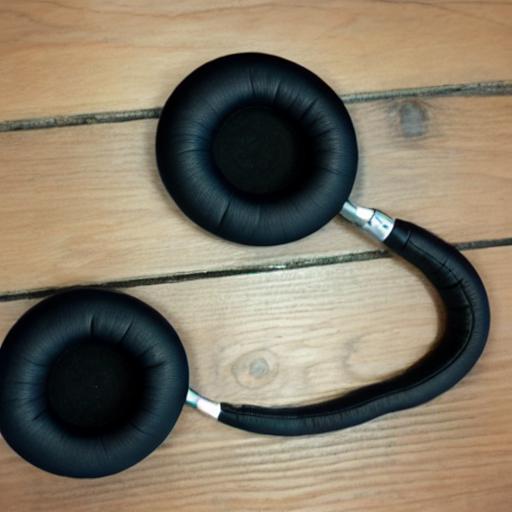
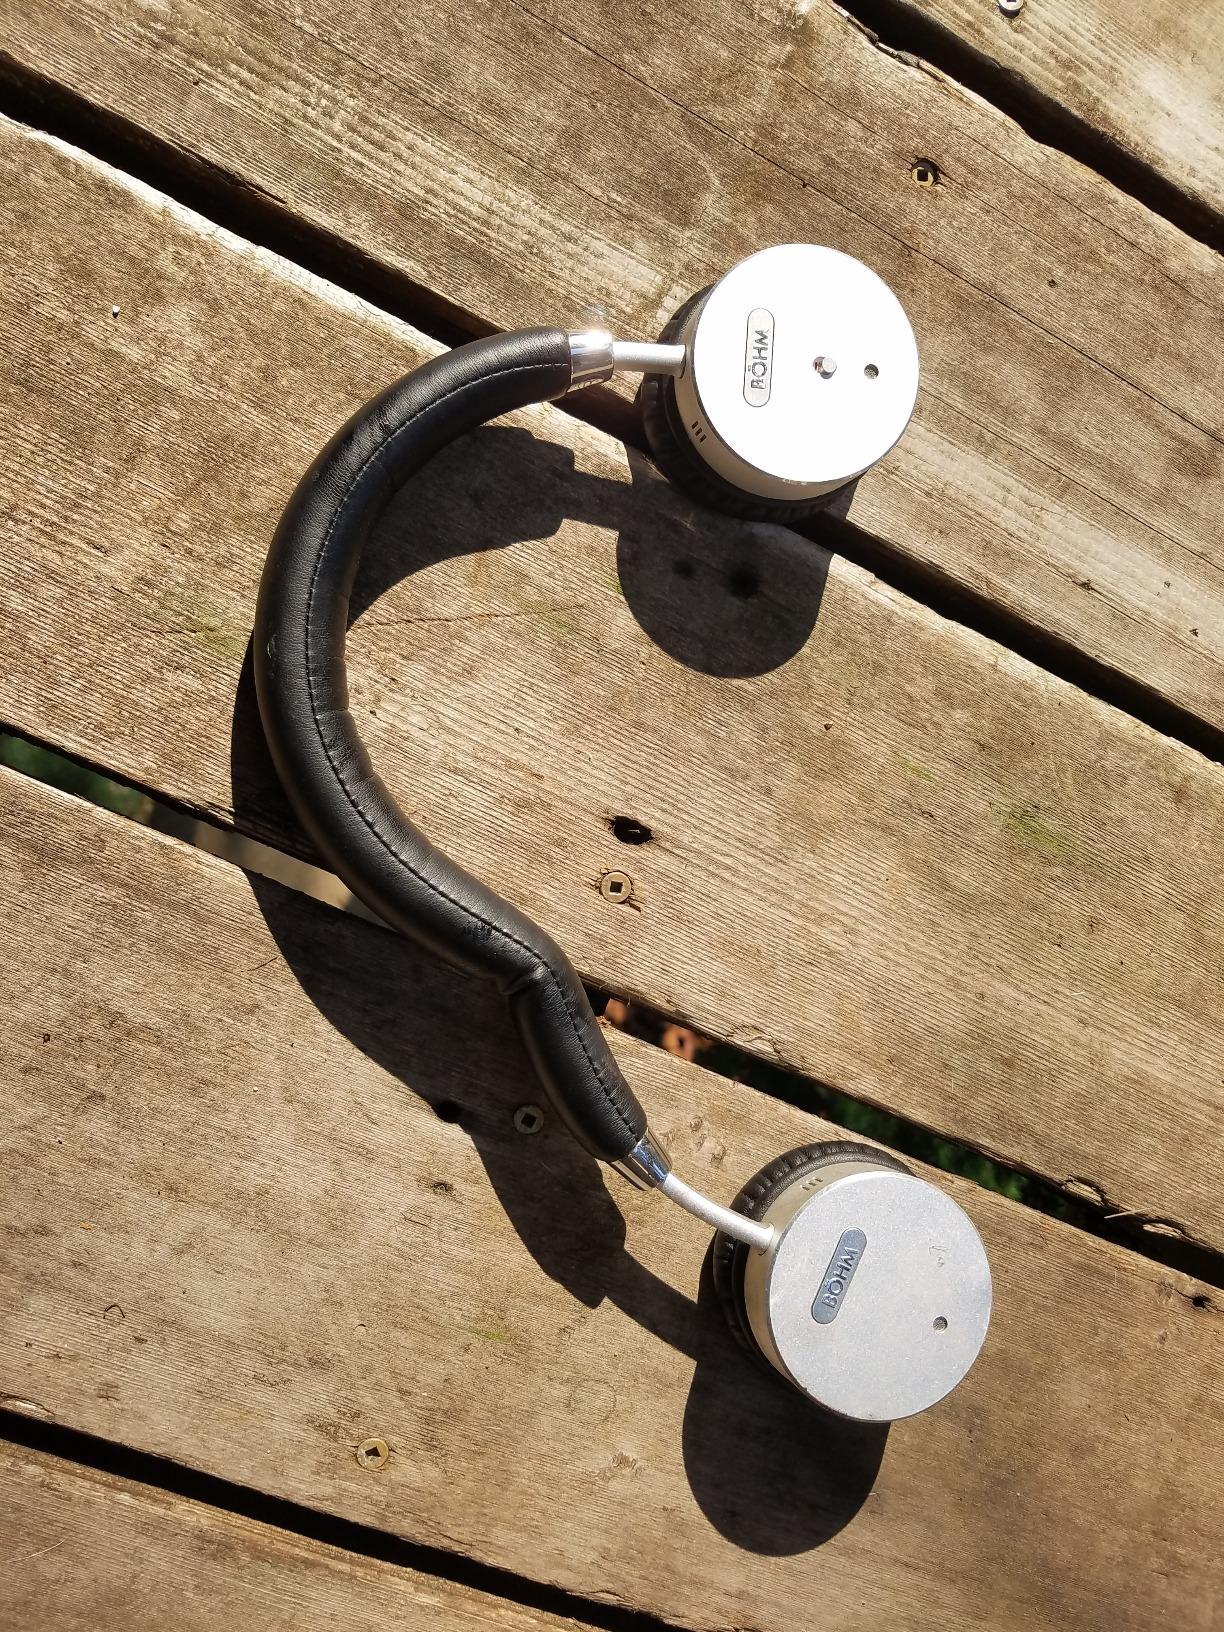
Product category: headphones
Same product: no